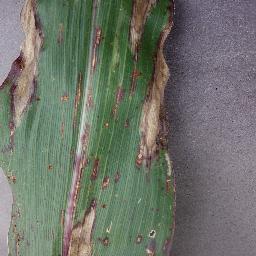
Label: Corn_(Maize)___Northern_Leaf_Blight